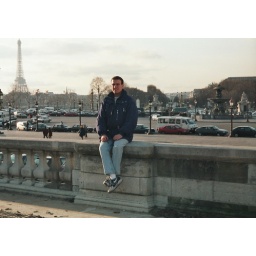
Christopher sitting on a wall in the centre of Paris.